Osun-Osogbo

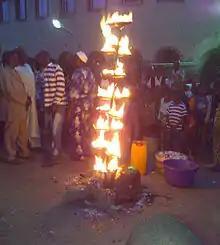
Ina, the sacred lamp lit at the beginning of the annual Osun-Osogbo festival

Osun-Osogbo is a sacred grove along the banks of the Osun river just outside the city of Osogbo, Osun State of Nigeria.